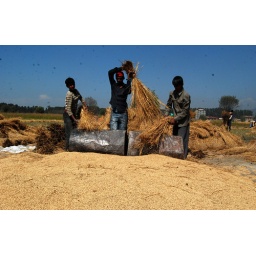
Srinagar Farmers beating paddy plants to separate grains in a field on the outskirts of Srinagar on Saturday (MEHRAJBHAT)